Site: brandenburg
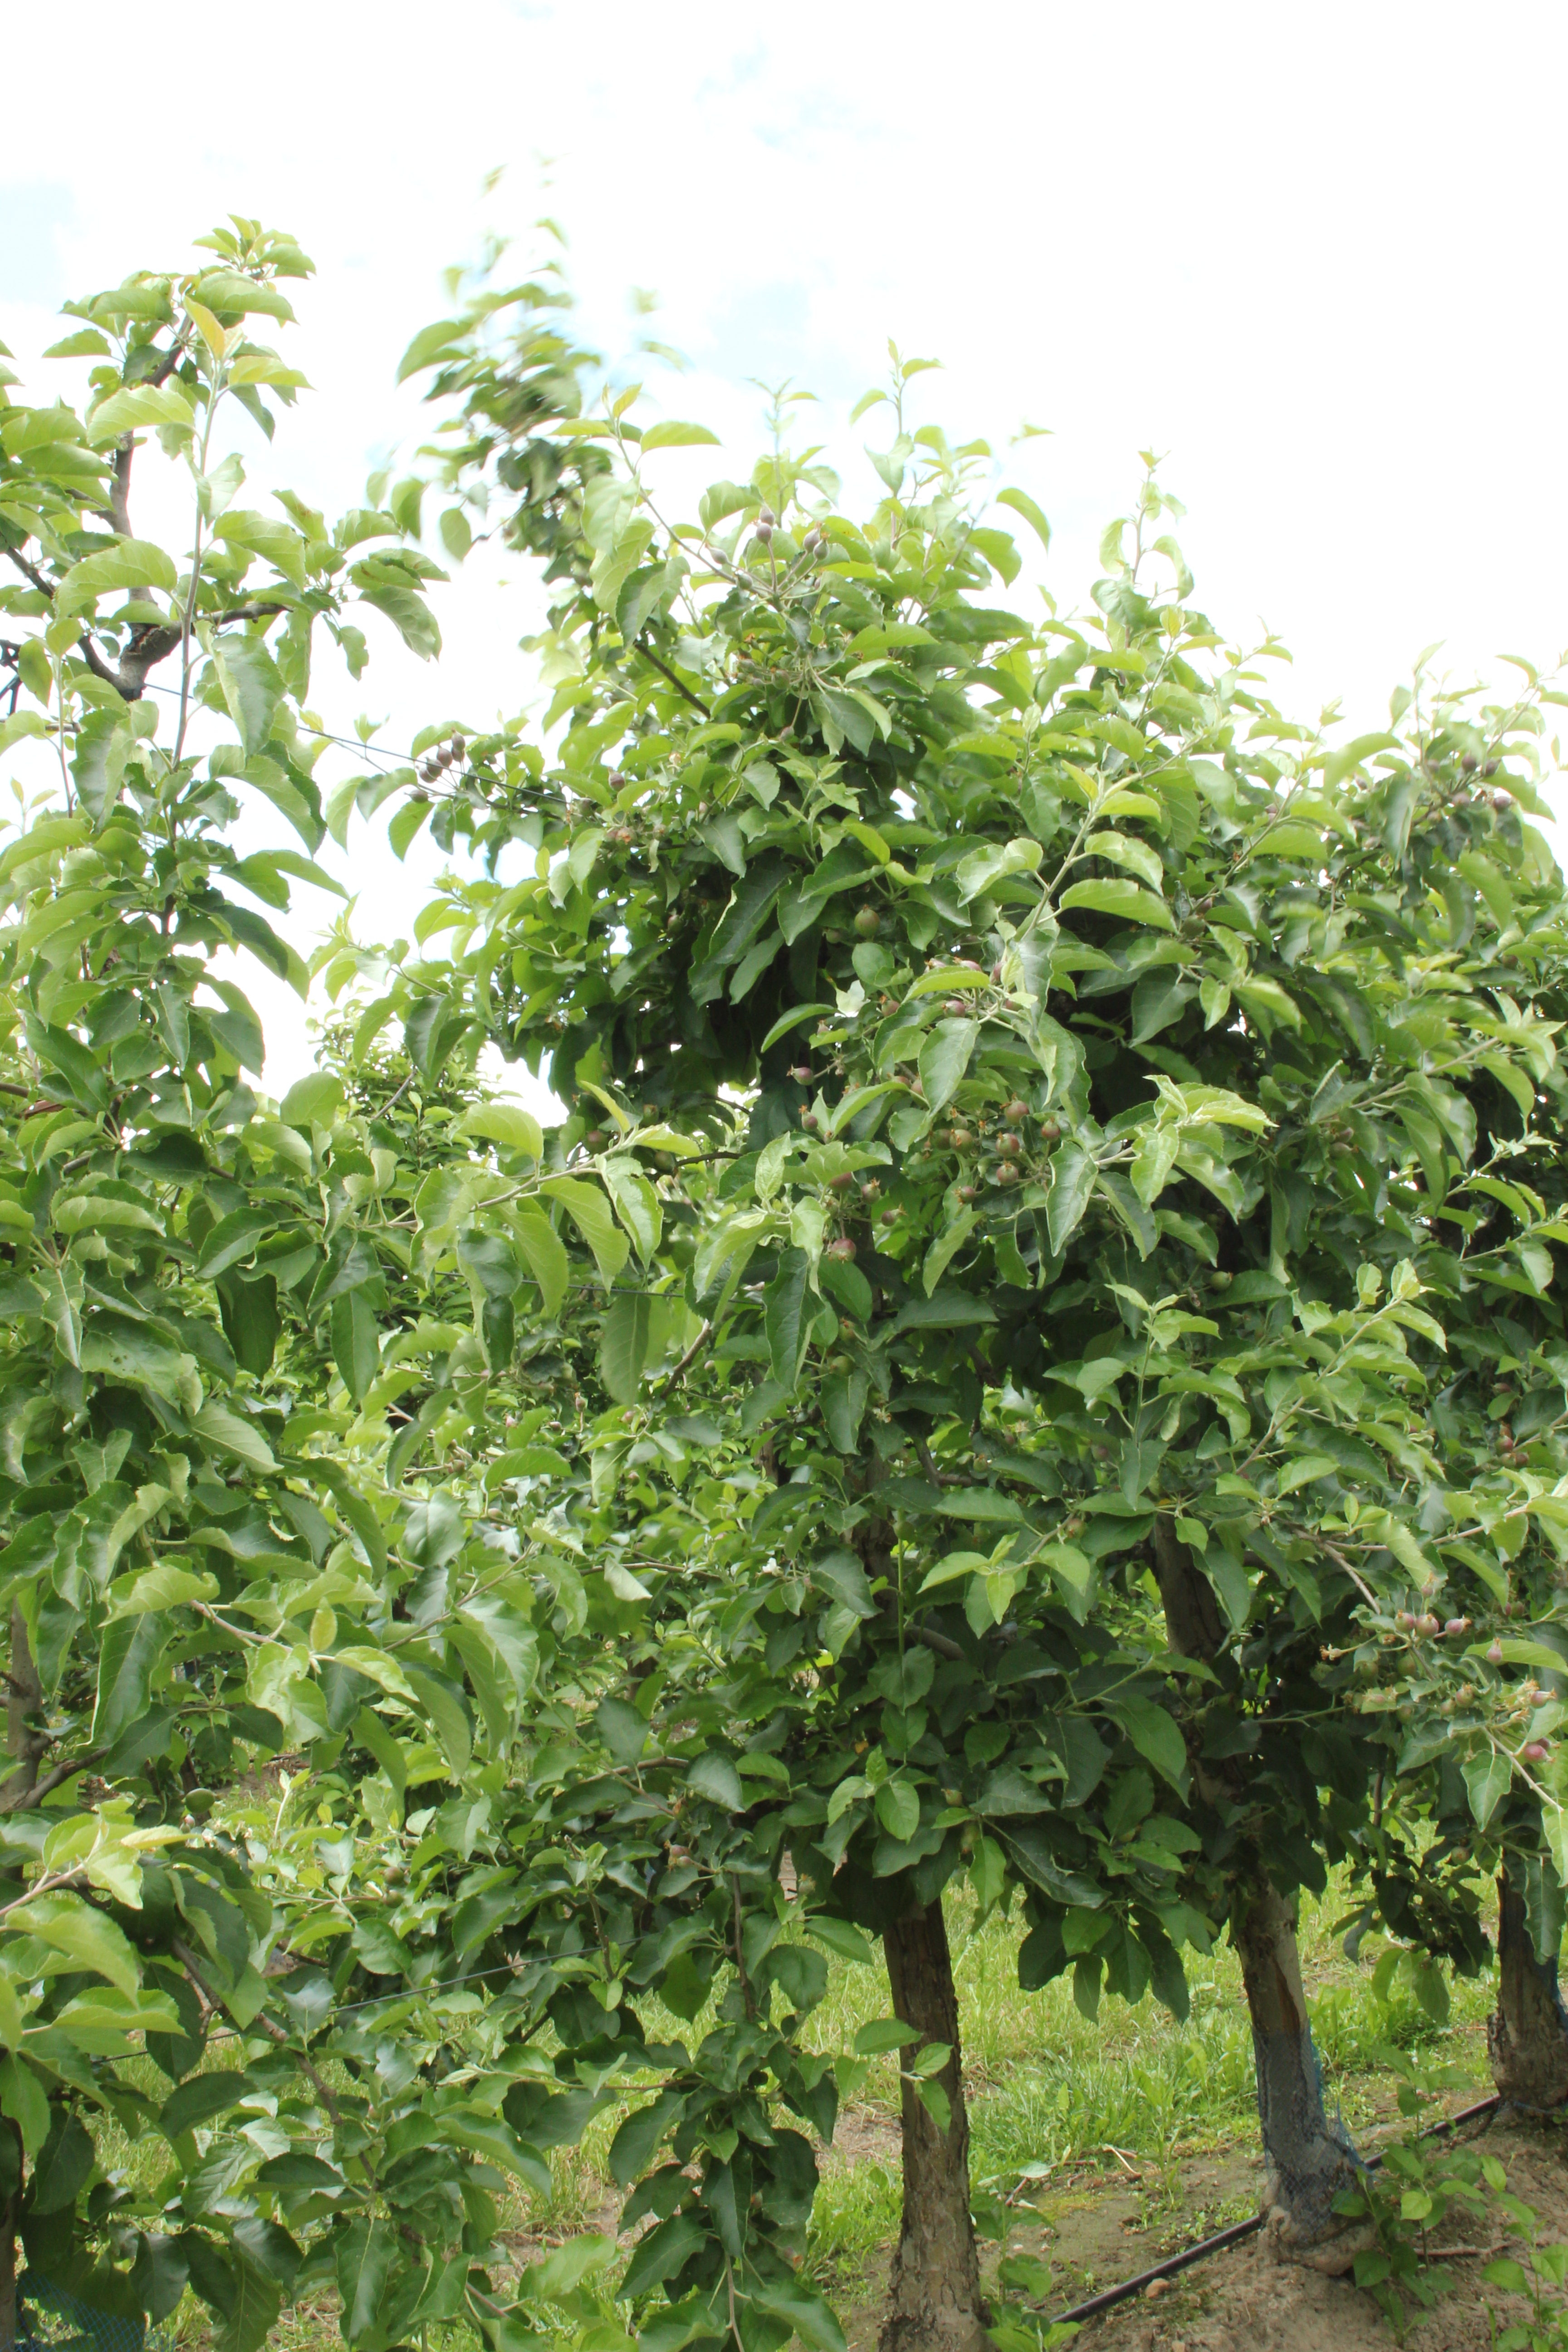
Growth stage (BBCH 72): Development of fruit